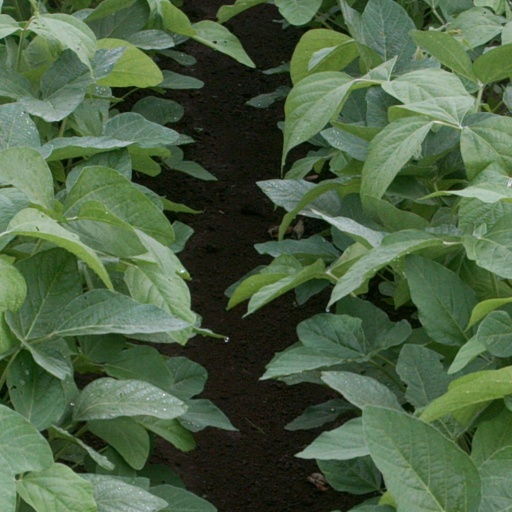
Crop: soybean